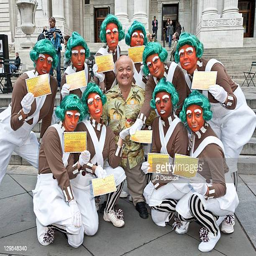
ethnicity in fiction hand out golden tickets